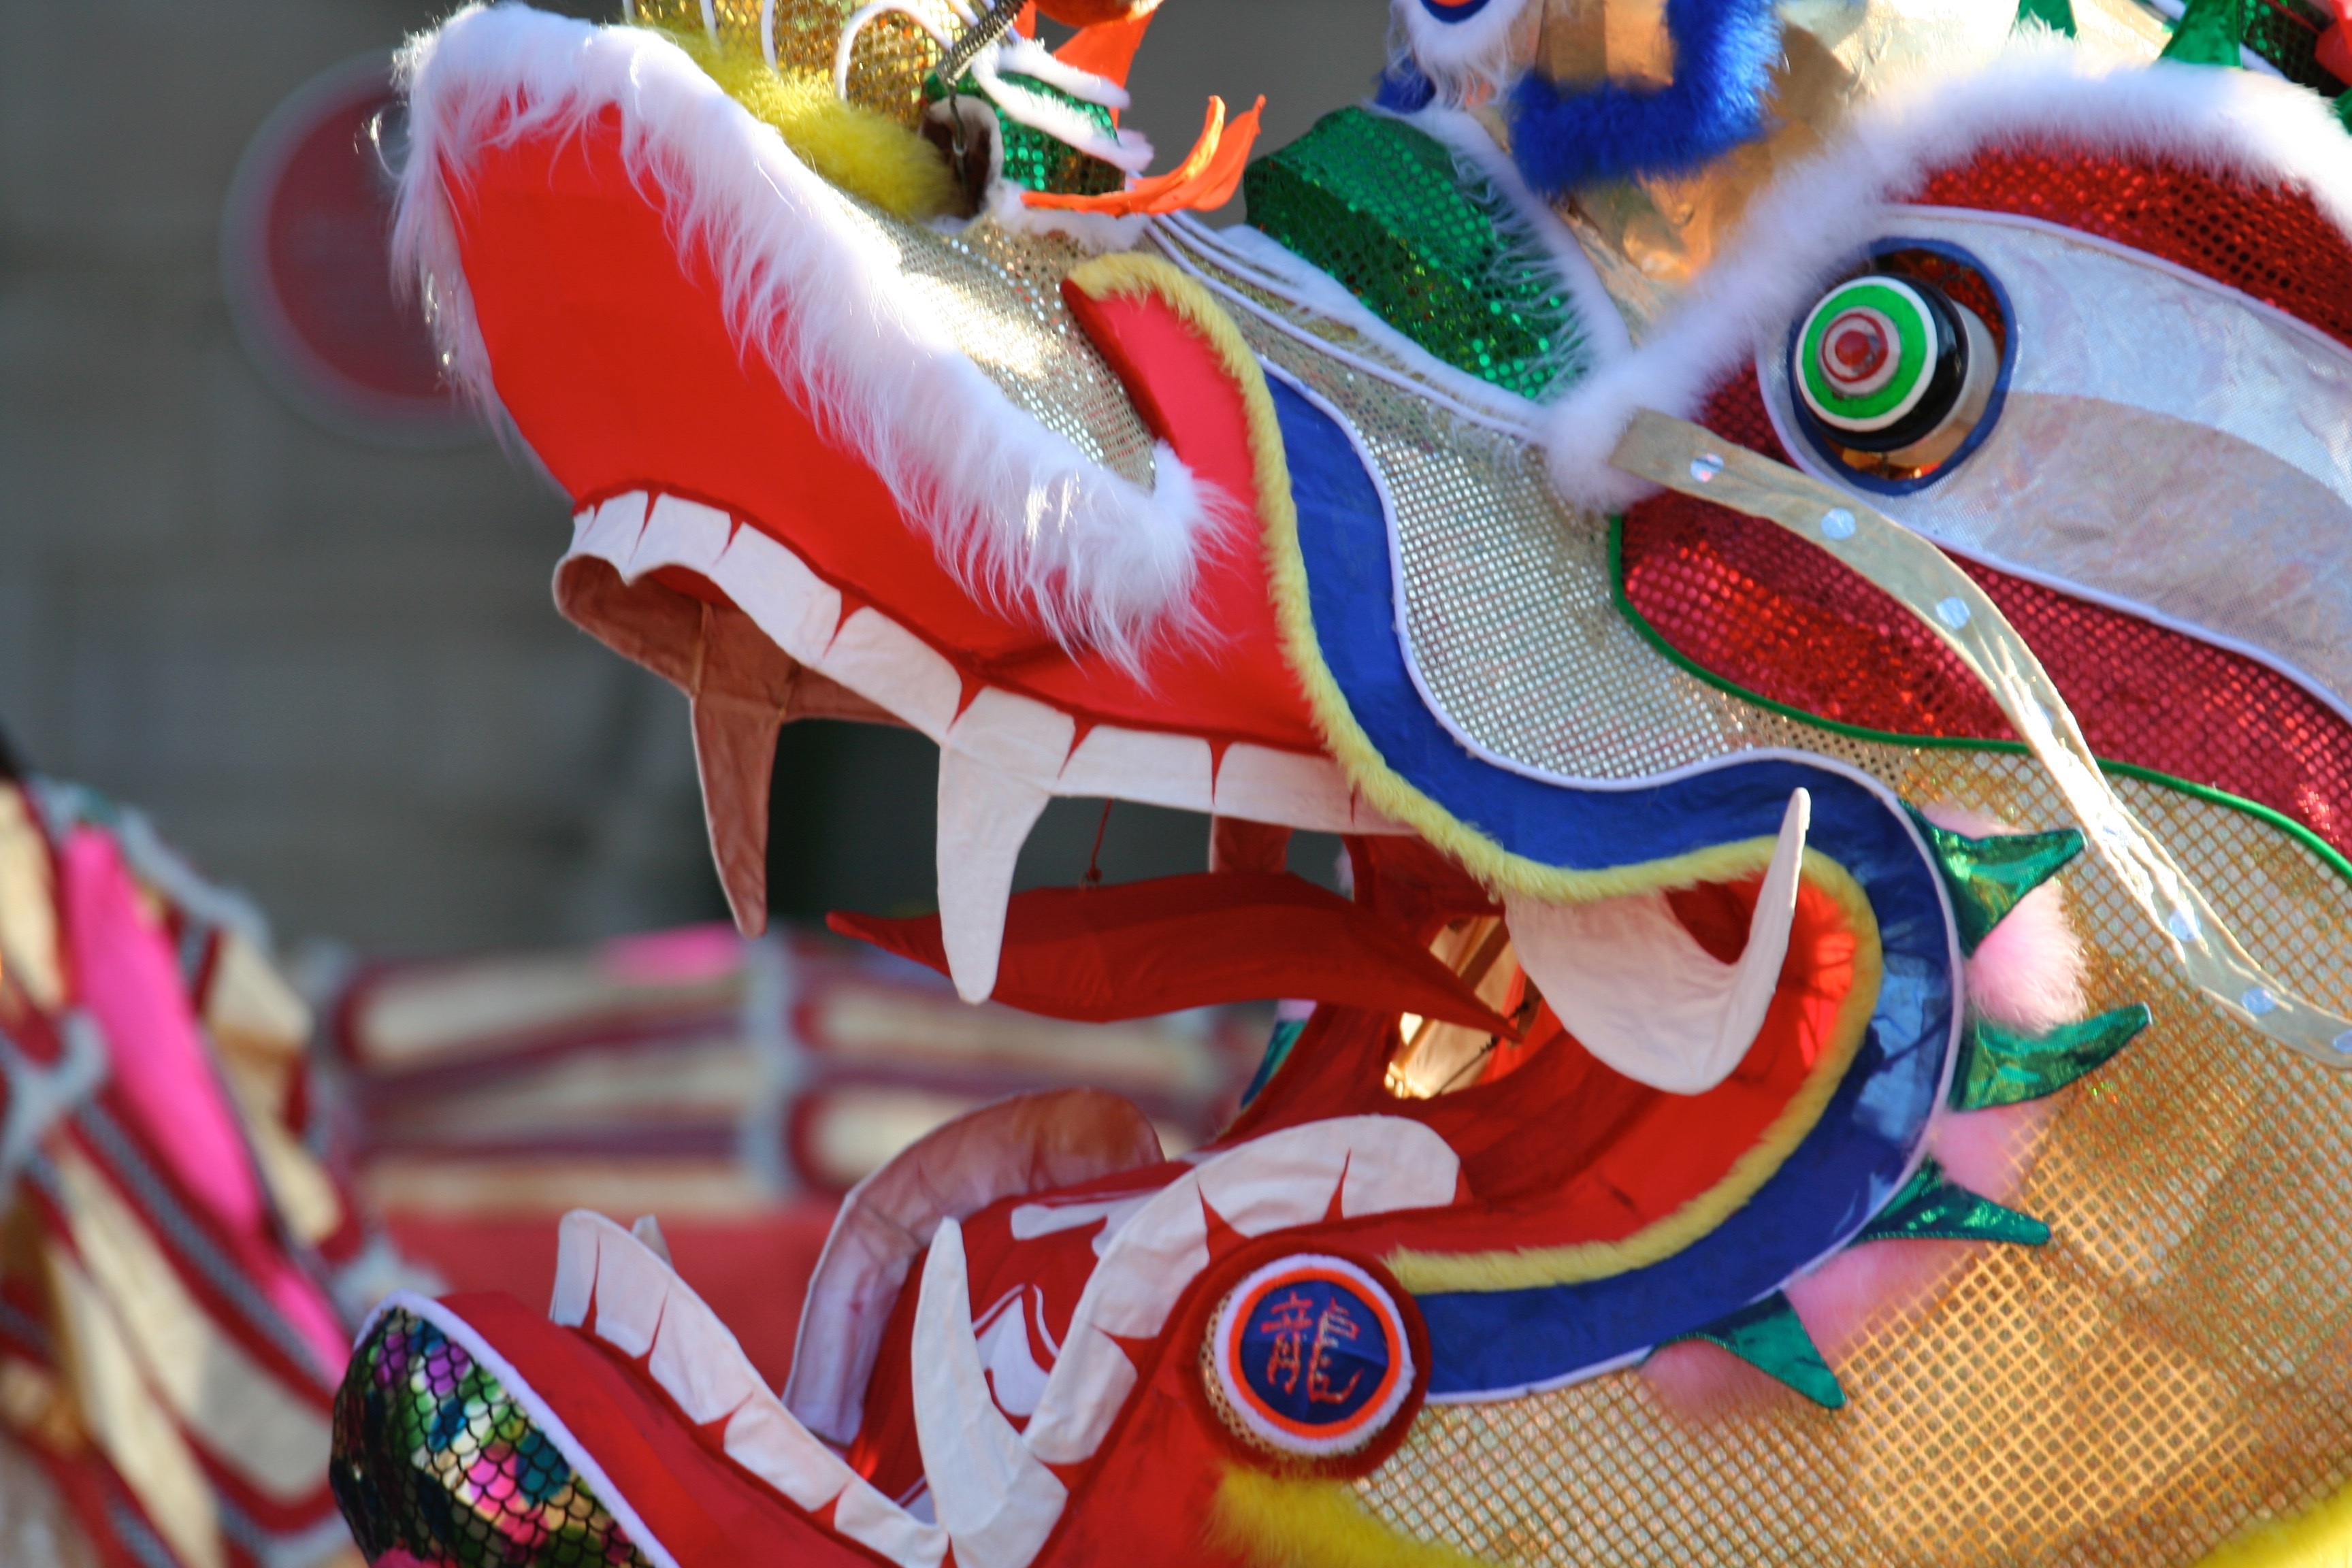
chinese, carnival, amusement park, color, park, new year, festival, dragon, event, amusement ride